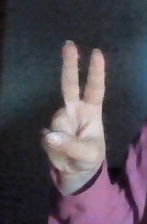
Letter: taa